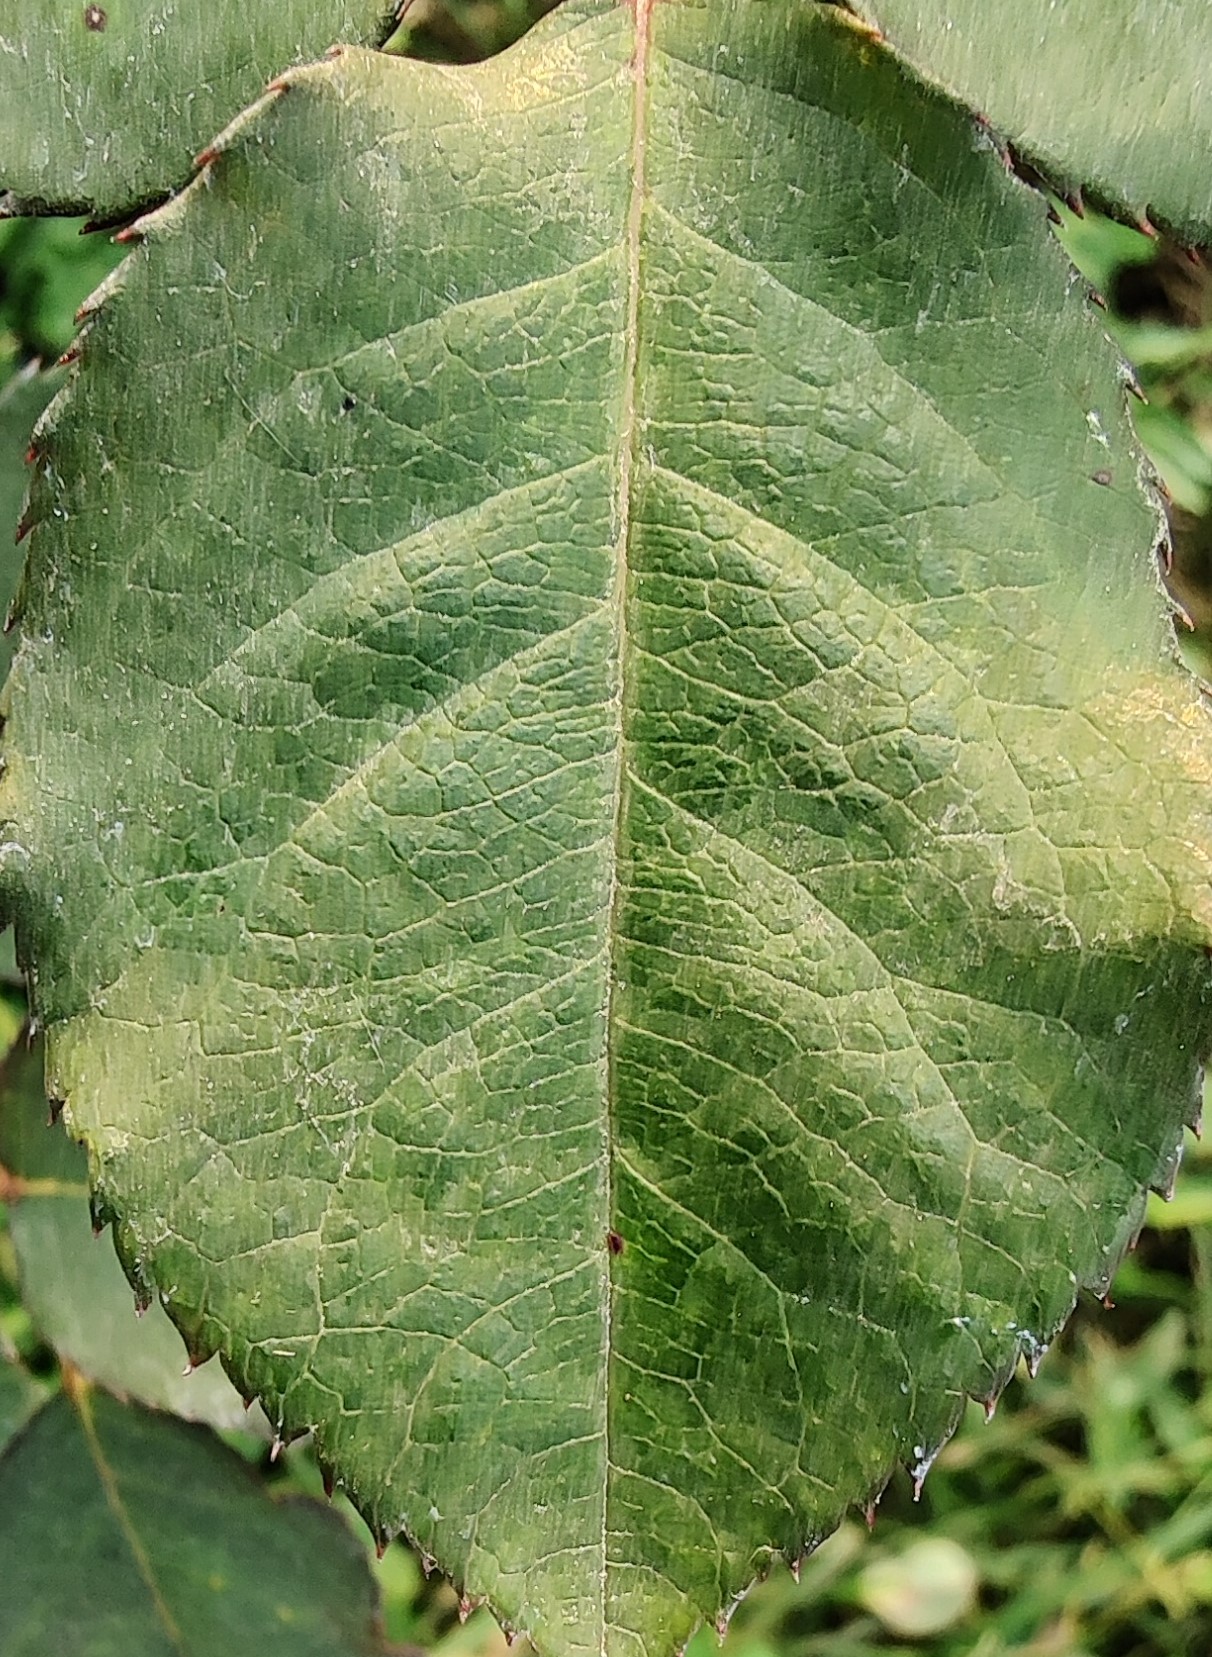
Label: Fresh Leaf